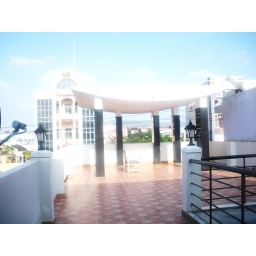
This is the view from my balcony . My house is in front of Federal Government Department.